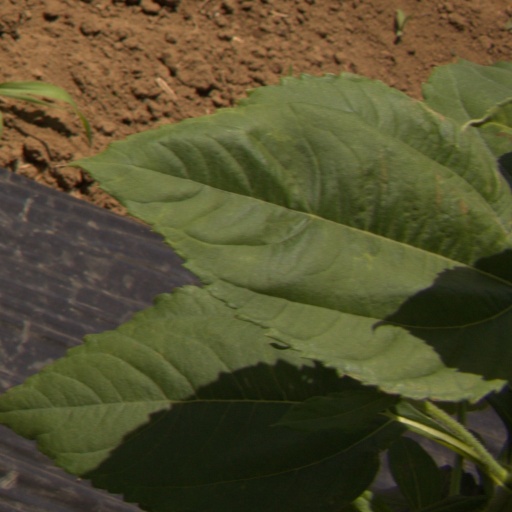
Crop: Jerusalem artichoke